Ronald McDonald

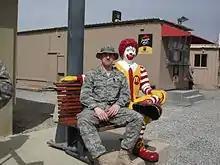

Ronald McDonald's prominence has made him a symbol for McDonald's as well as Corporate America, capitalism and globalization. His costume and iconography are often appropriated by protestors and artists wishing to subvert the icon and communicate an anti-corporate message. For example, in 2000, protestors in Hong Kong dressed as Ronald McDonald to protest the labor policies of McDonald's in China.